Émile Zola

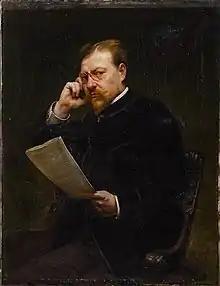
Luc Barbut-Davray, Portrait of Zola, oil on canvas, 1899

In the Rougon-Macquart novels, provincial life can seem to be overshadowed by Zola's preoccupation with the capital. However, the following novels (see the individual titles in the Livre de poche series) scarcely touch on life in Paris: "La Terre" (peasant life in Beauce), "Le Rêve" (an unnamed cathedral city), "Germinal" (collieries in the northeast of France), "La Joie de vivre" (the Atlantic coast), and the four novels set in and around Plassans (modelled on his childhood home, Aix-en-Provence), ("La Conquête de Plassans", "La Faute de l'Abbé Mouret" and "Le Docteur Pascal"). "La Débâcle", the military novel, is set for the most part in country districts of eastern France; its dénouement takes place in the capital during the civil war leading to the suppression of the Paris Commune. Though Paris has its role in the most striking incidents (notably the train crash) take place elsewhere. Even the Paris-centred novels tend to set some scenes outside, if not very far from, the capital. In the political novel "Son Excellence Eugène Rougon", the eponymous minister's interventions on behalf of his so-called friends, have their consequences elsewhere, and the reader is witness to some of them. Even Nana, one of Zola's characters most strongly associated with Paris, makes a brief and typically disastrous trip to the country.